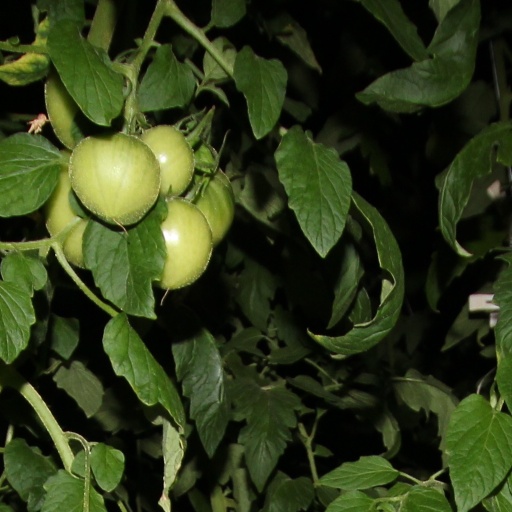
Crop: tomato